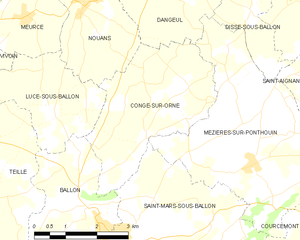
Carte des communes françaises